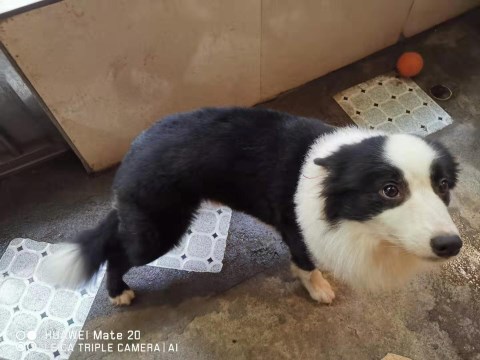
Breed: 2594-n000109-Border_collie